Racing Madrid FC

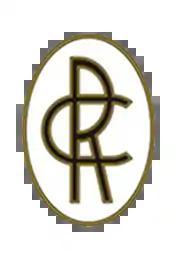
First shield of the club adopted in 1914.

Racing Club de Madrid was founded in 1914 by a merger of two Madrid clubs, Instituto Cardenal Cisneros and Regional FC, and joined the Federación Castellana in 1915. They played in the top division of the Campeonato Regional Centro, attempting to qualify for the Copa del Rey which at that time was the national championship. They won the Centro Championship in 1915 and 1919, but were unable to play in the 1915 Copa del Rey due to not having completed the registration process earlier in the year. In the 1919 Copa, Racing lost to eventual winners Arenas Club de Getxo after a replay.